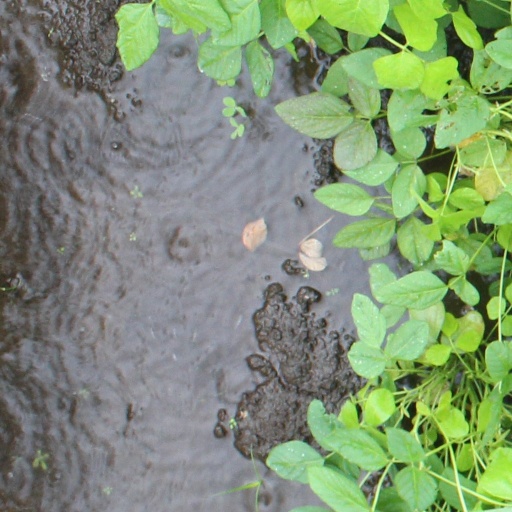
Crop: soybean